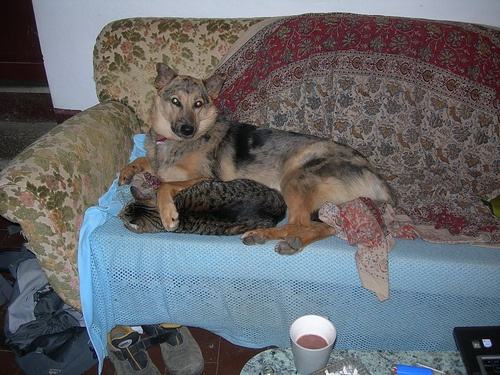
A large dog laying on top of a couch holding a cat.
A couch that has a dog laying on it, with the dogs arms over the top of a cat that is also laying down on the couch.
A dog is laying on the couch with a cat.
a cat and a dog laying on a couch in the living room
A dog and a cat are snuggling on a couch.